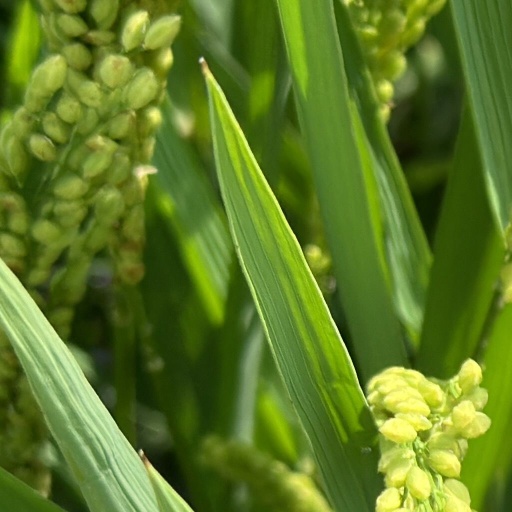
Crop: rice